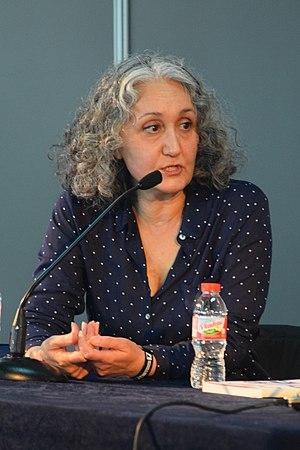
Ana Miralles est une illustratrice et auteure de bande dessinée espagnole née le 16 décembre 1959 à Madrid. Elle est notamment connue pour son traitement érotique et réaliste de sujets mettant en scène des femmes indépendantes au caractère fort, bien que ses œuvres relèvent de genres différents.